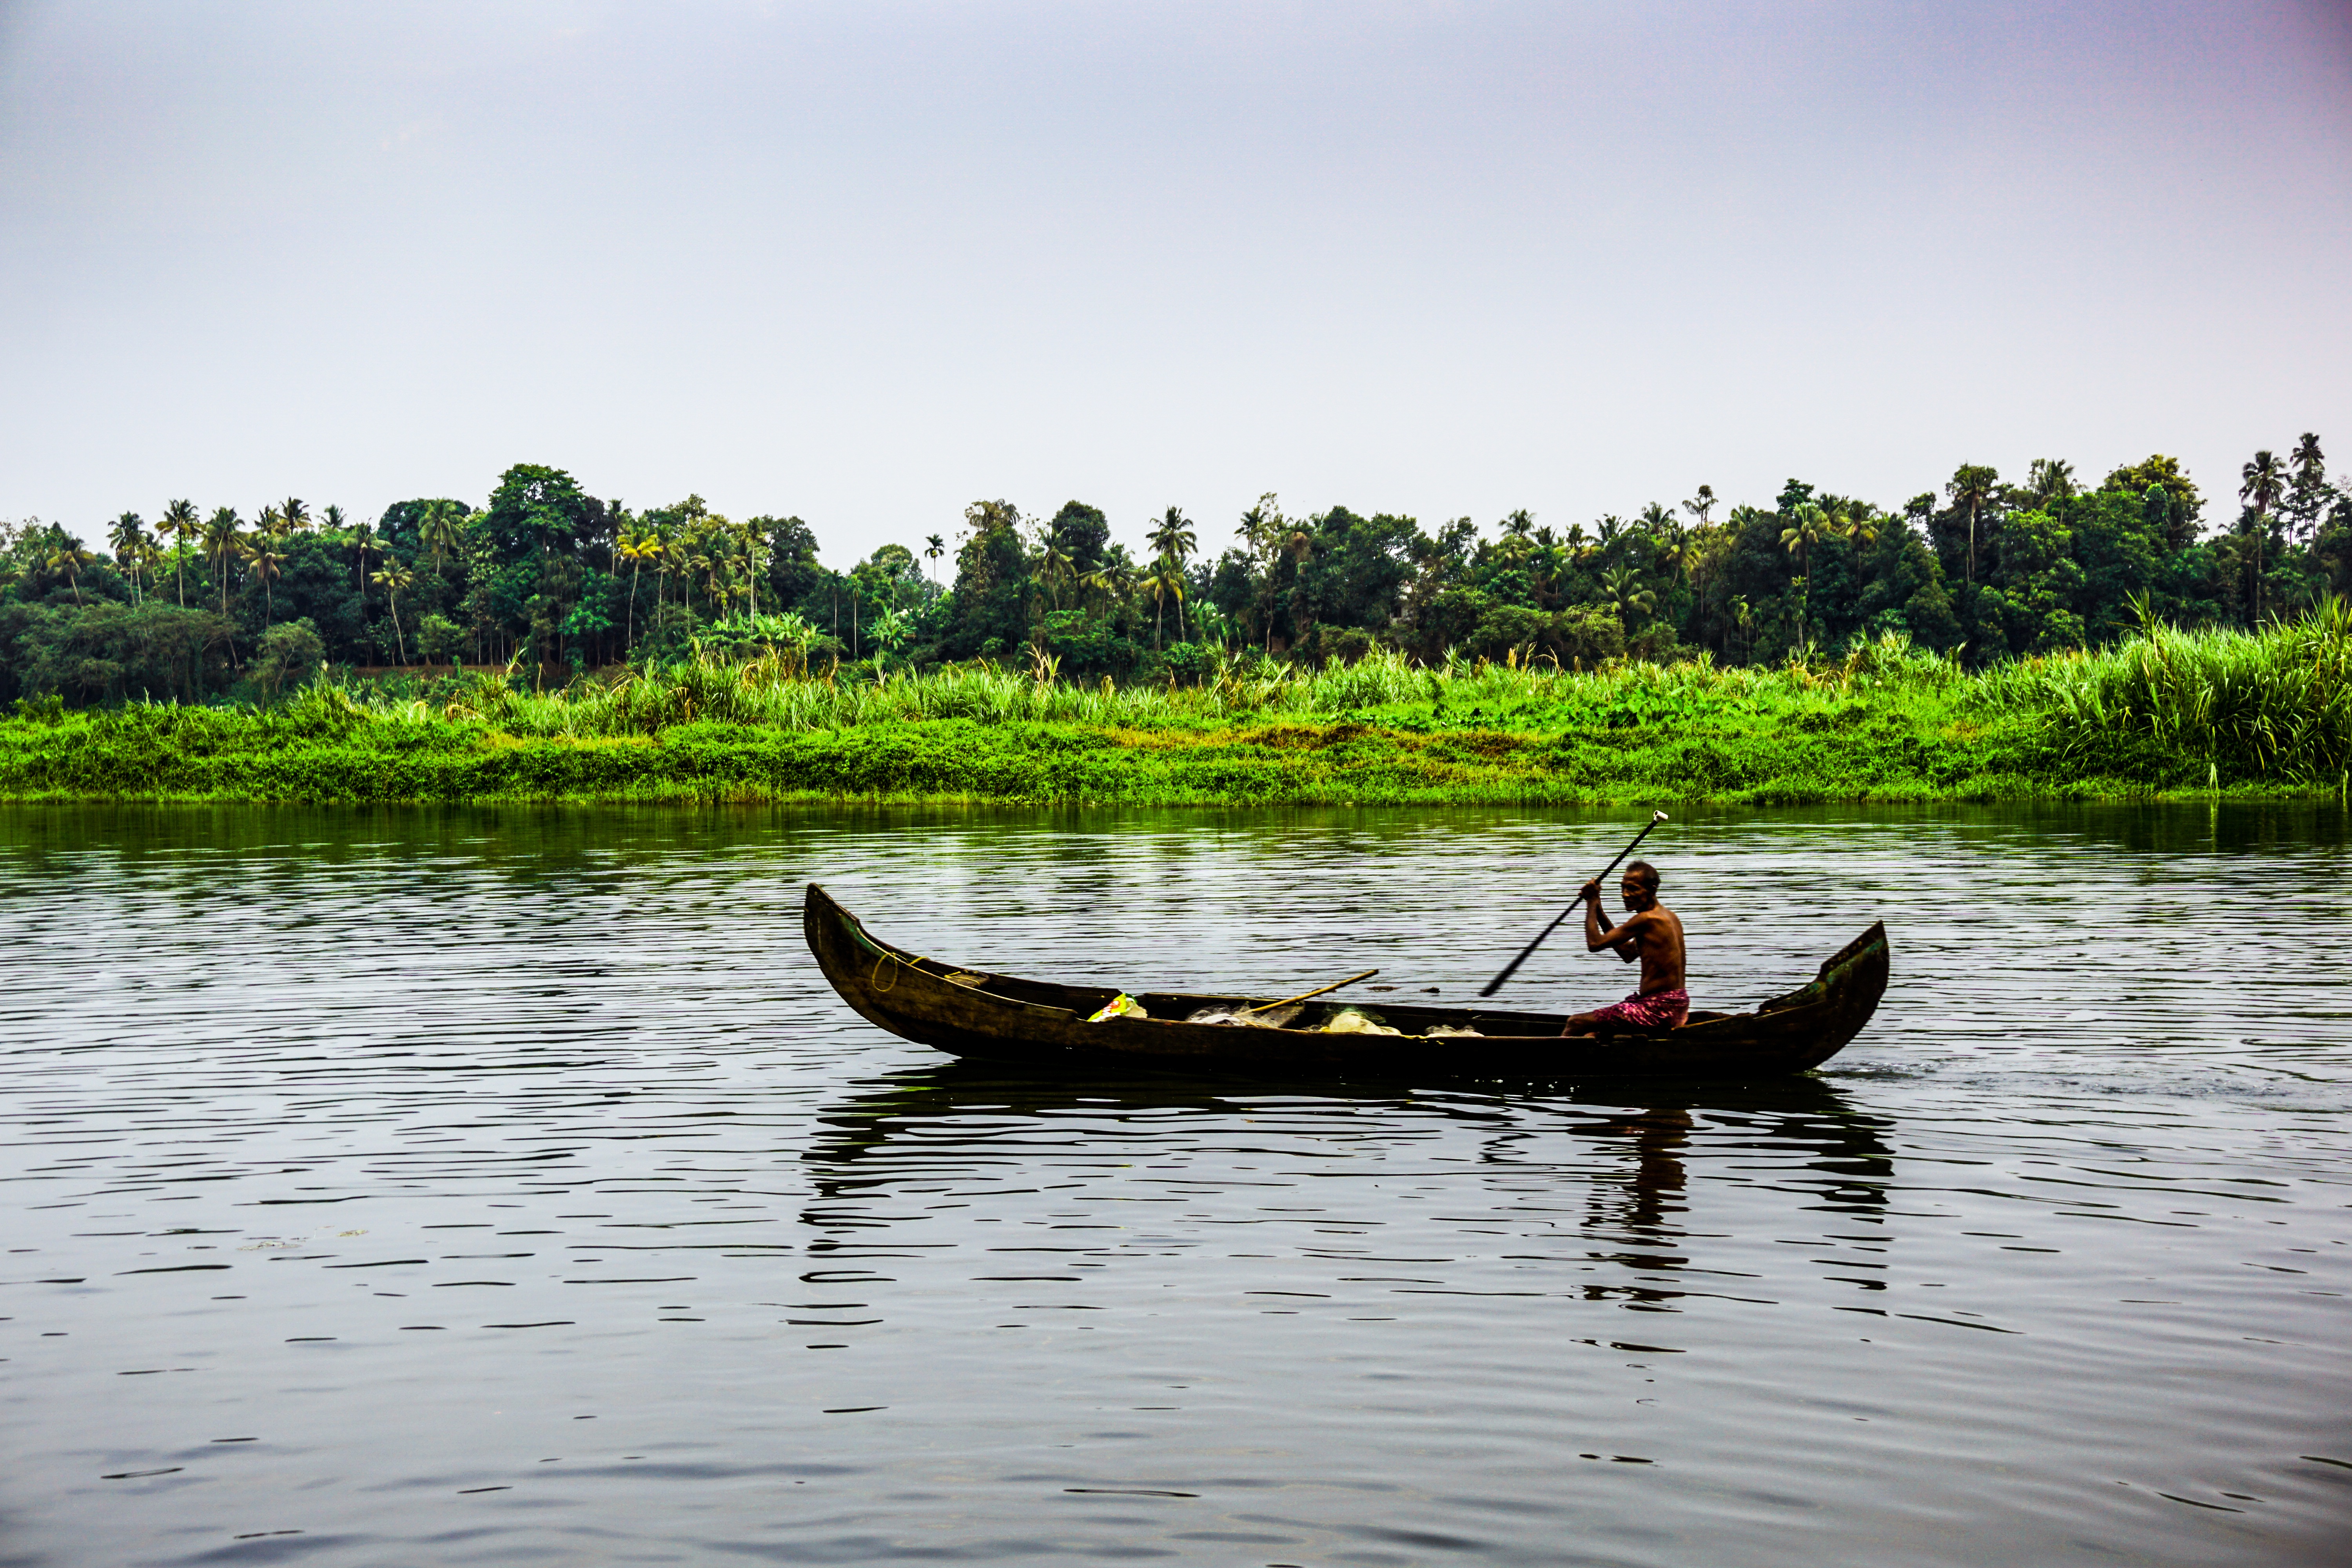
sea, nature, people, boat, lake, river, summer, canoe, paddle, vehicle, fishing, fisherman, leisure, boating, watercraft, watercraft rowing